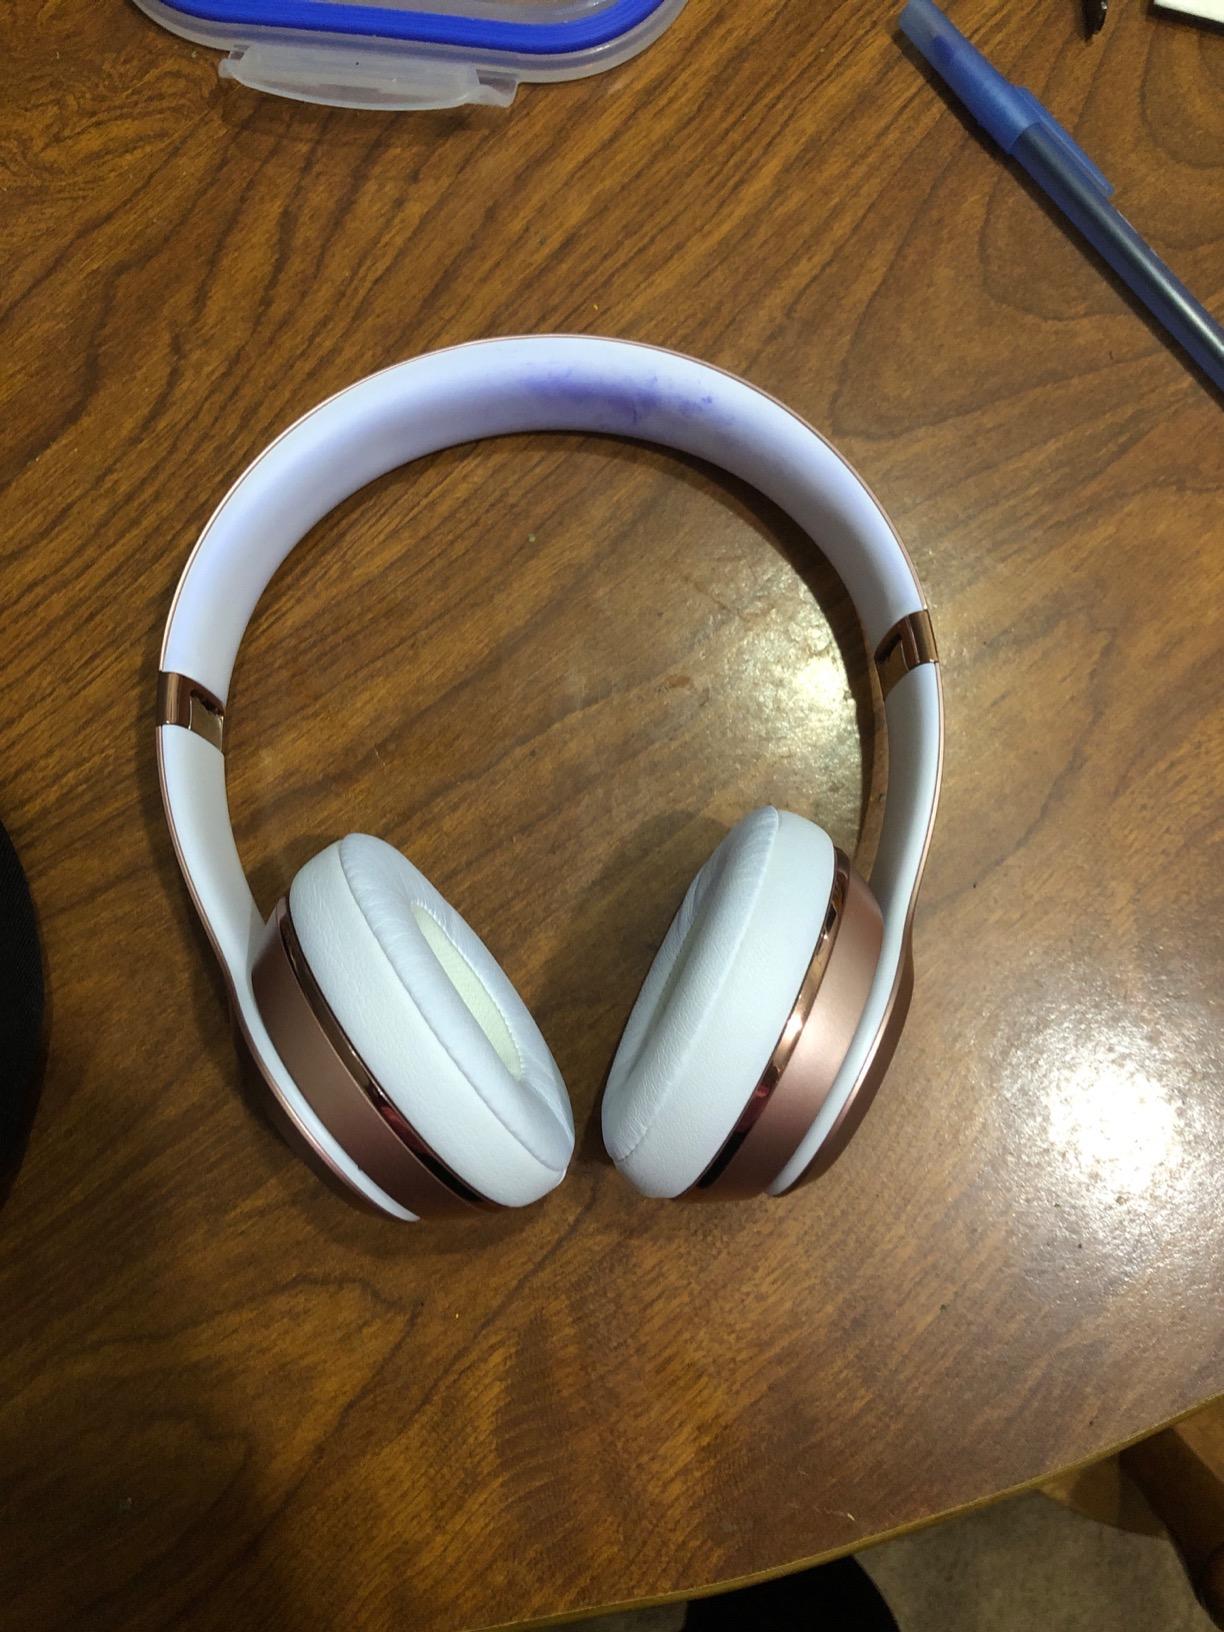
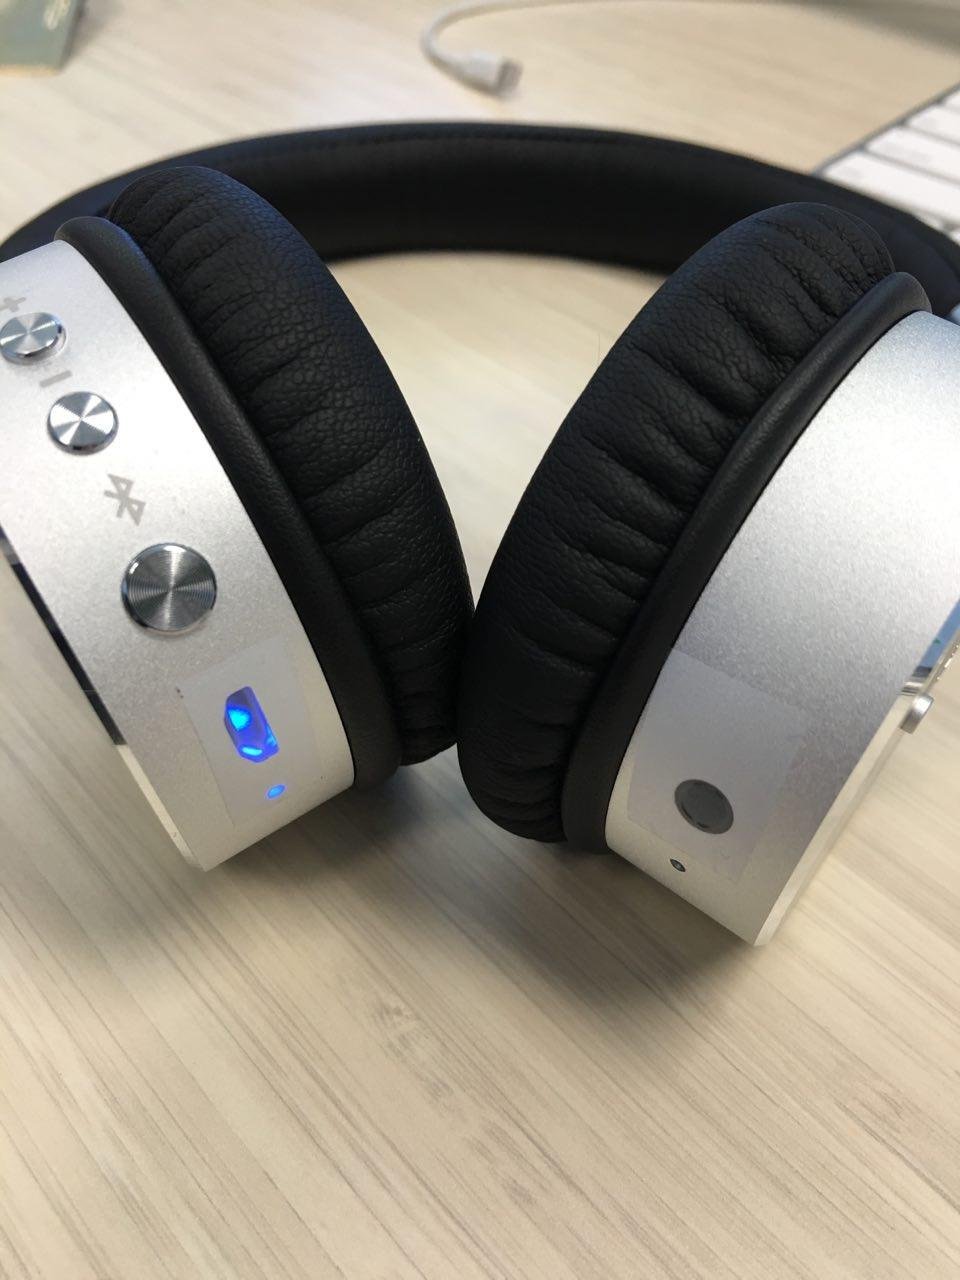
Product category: headphones
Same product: no